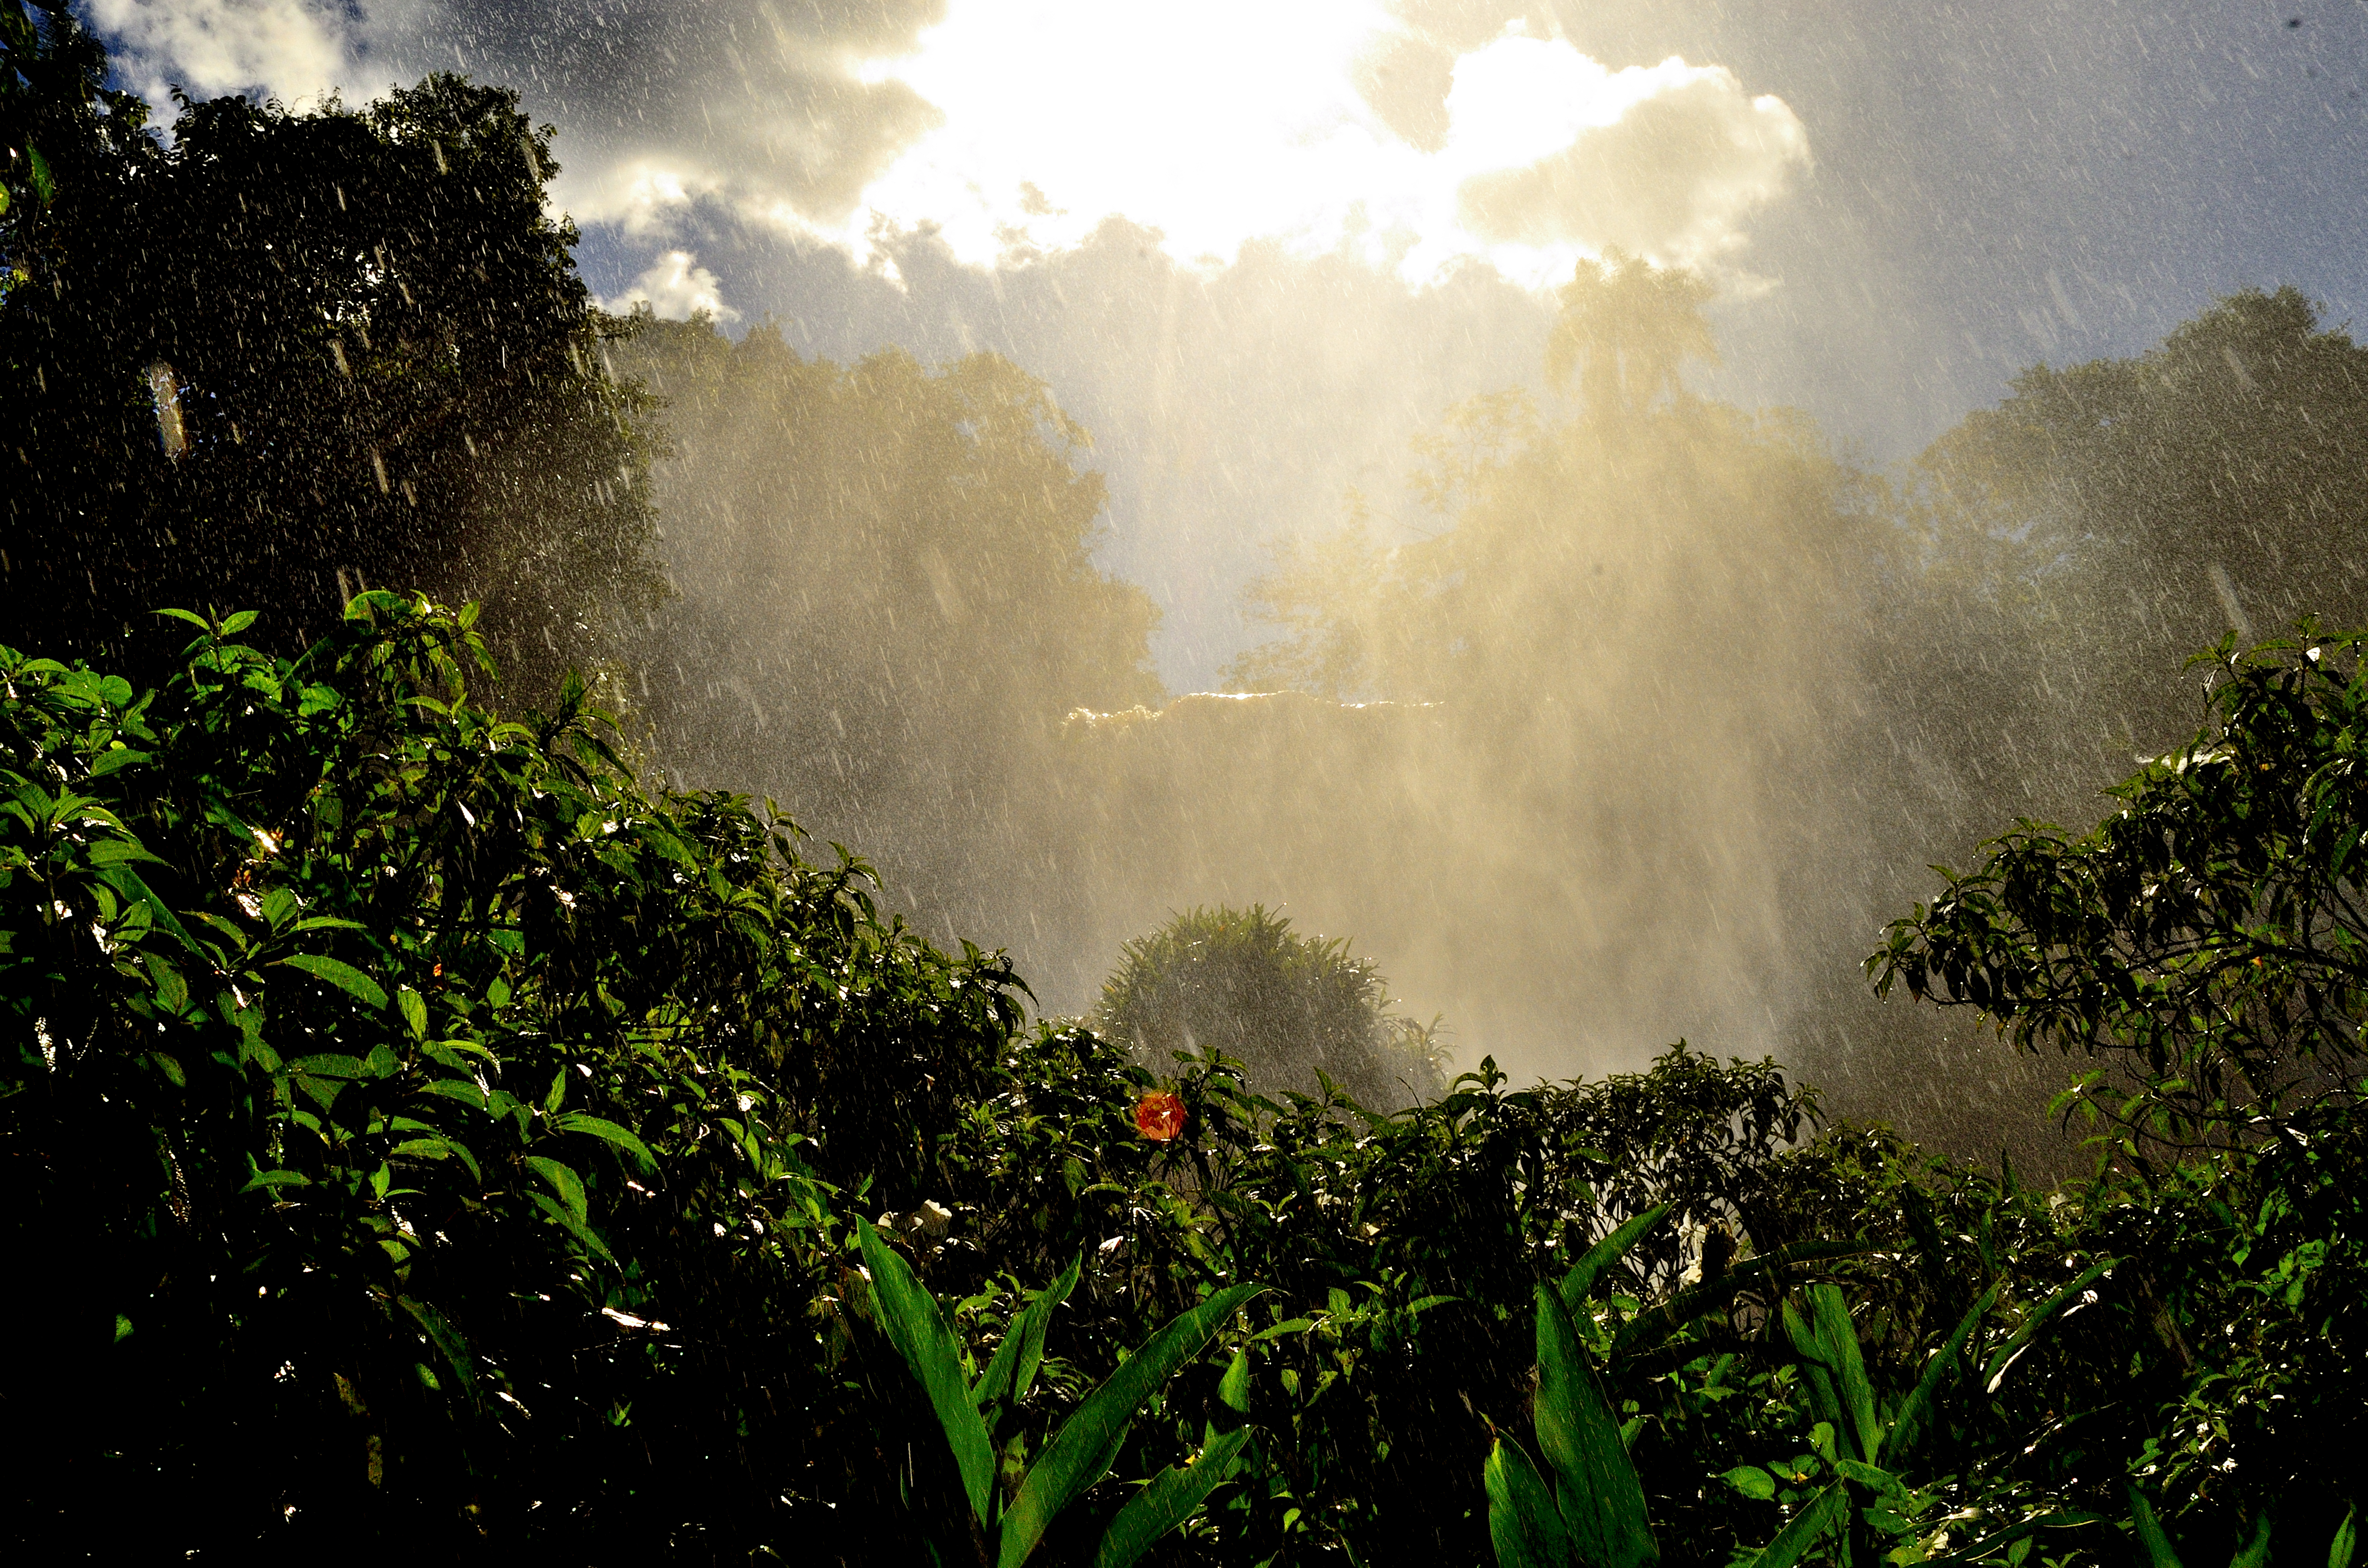
landscape, tree, nature, forest, grass, light, cloud, sky, sunset, mist, sunlight, morning, leaf, flower, green, jungle, rainforest, falls, waterfalls, wonder, selva, iguazu, cataratas, iguassu, saltos, habitat, rural area, atmospheric phenomenon